Marc Salyers

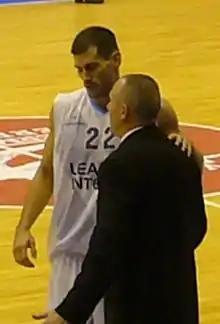
Salyers with Chorale Roanne in 2007

Marc Douglas Salyers (born February 28, 1979) is an American retired professional basketball player. He played at the small forward and power forward positions.